Facebook Credits

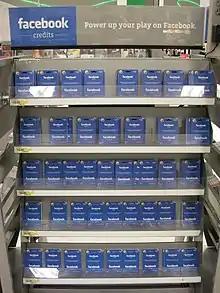
Facebook Credits for sale at a Target store in Colorado Springs, September 2010

Facebook Credits was a virtual currency that enabled people to purchase items in games and non-gaming applications on the Facebook Platform. One U.S. dollar was the equivalent of 10 Facebook Credits. Facebook Credits were available in 15 currencies including U.S. dollars, pound sterling, euros, and Danish kroner. Facebook was hoping eventually to expand Credits into a micropayment system open to any Facebook application, whether a game or a media company application. Facebook deprecated Credits in favour of users' local currencies.